Star Trek: The Motion Picture

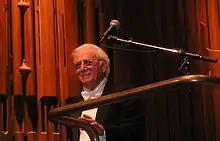
Jerry Goldsmith began a long association with "Star Trek" by scoring "The Motion Picture".

Trumbull and Dykstra found the Magicam models problematic. The Klingon cruiser's lighting was so dim that there was no way to make them bright enough on film. As Trumbull also felt the "Enterprise"s lights were ill-suited for his needs, he rewired both models. He thought that "Enterprise" should self-illuminate when traveling years from any source of light. Instead of having the ship completely dark save for viewports, Trumbull devised a system of self-illumination; he pictured the ship as something like an oceanliner, "a grand lady of the seas at night". A similar method was used on the Klingon cruiser model, but he made it less well-lit to convey a different look than the clean visuals of the Federation—the cruiser was meant to evoke "an enemy submarine in World War II that's been out at sea for too long". Trumbull wished that the "Enterprise" model were larger; a special periscope lens system was needed for close-up film angles. The models were filmed in multiple passes and composited together in post-production; multiple passes with only the model's lighting running were added to the original pass for the final look. The Klingon cruiser sequence was developed to avoid an opening similar to "Star Wars", with one model used for all three seen in the film.